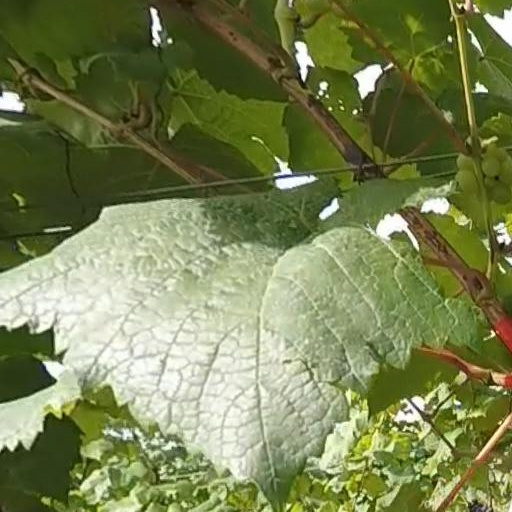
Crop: grape